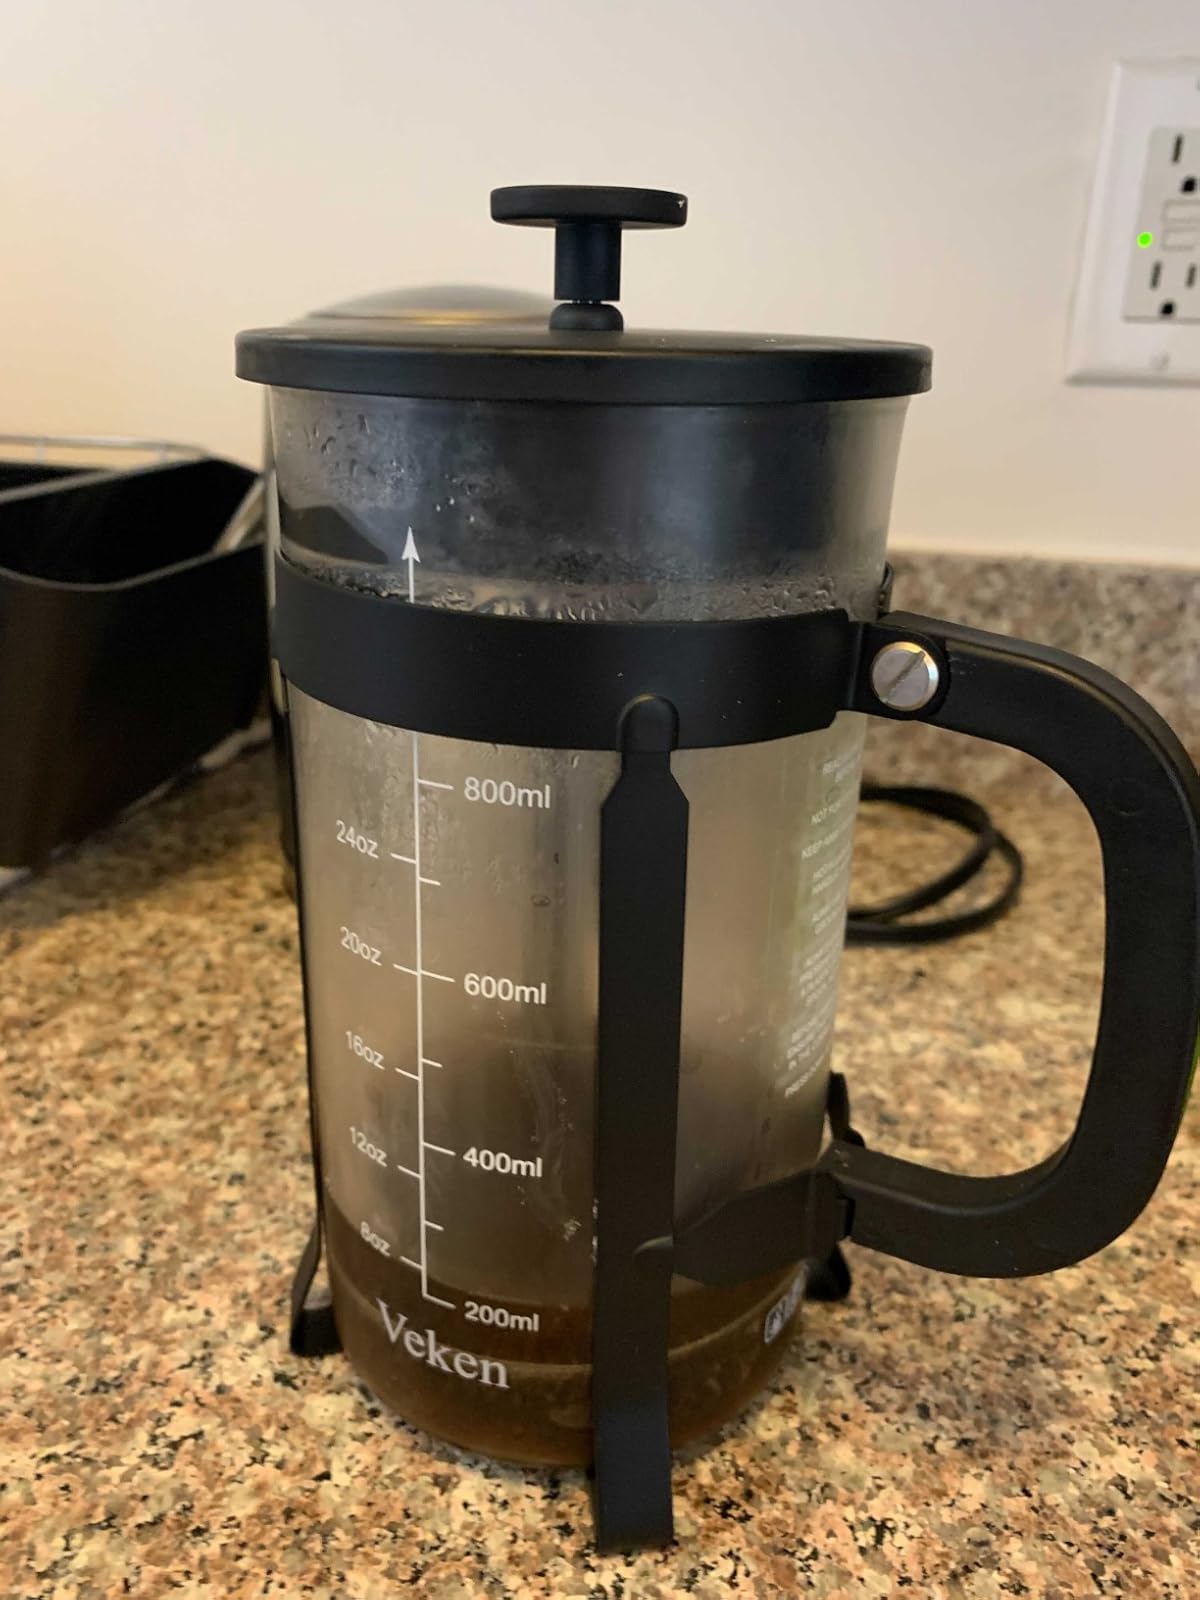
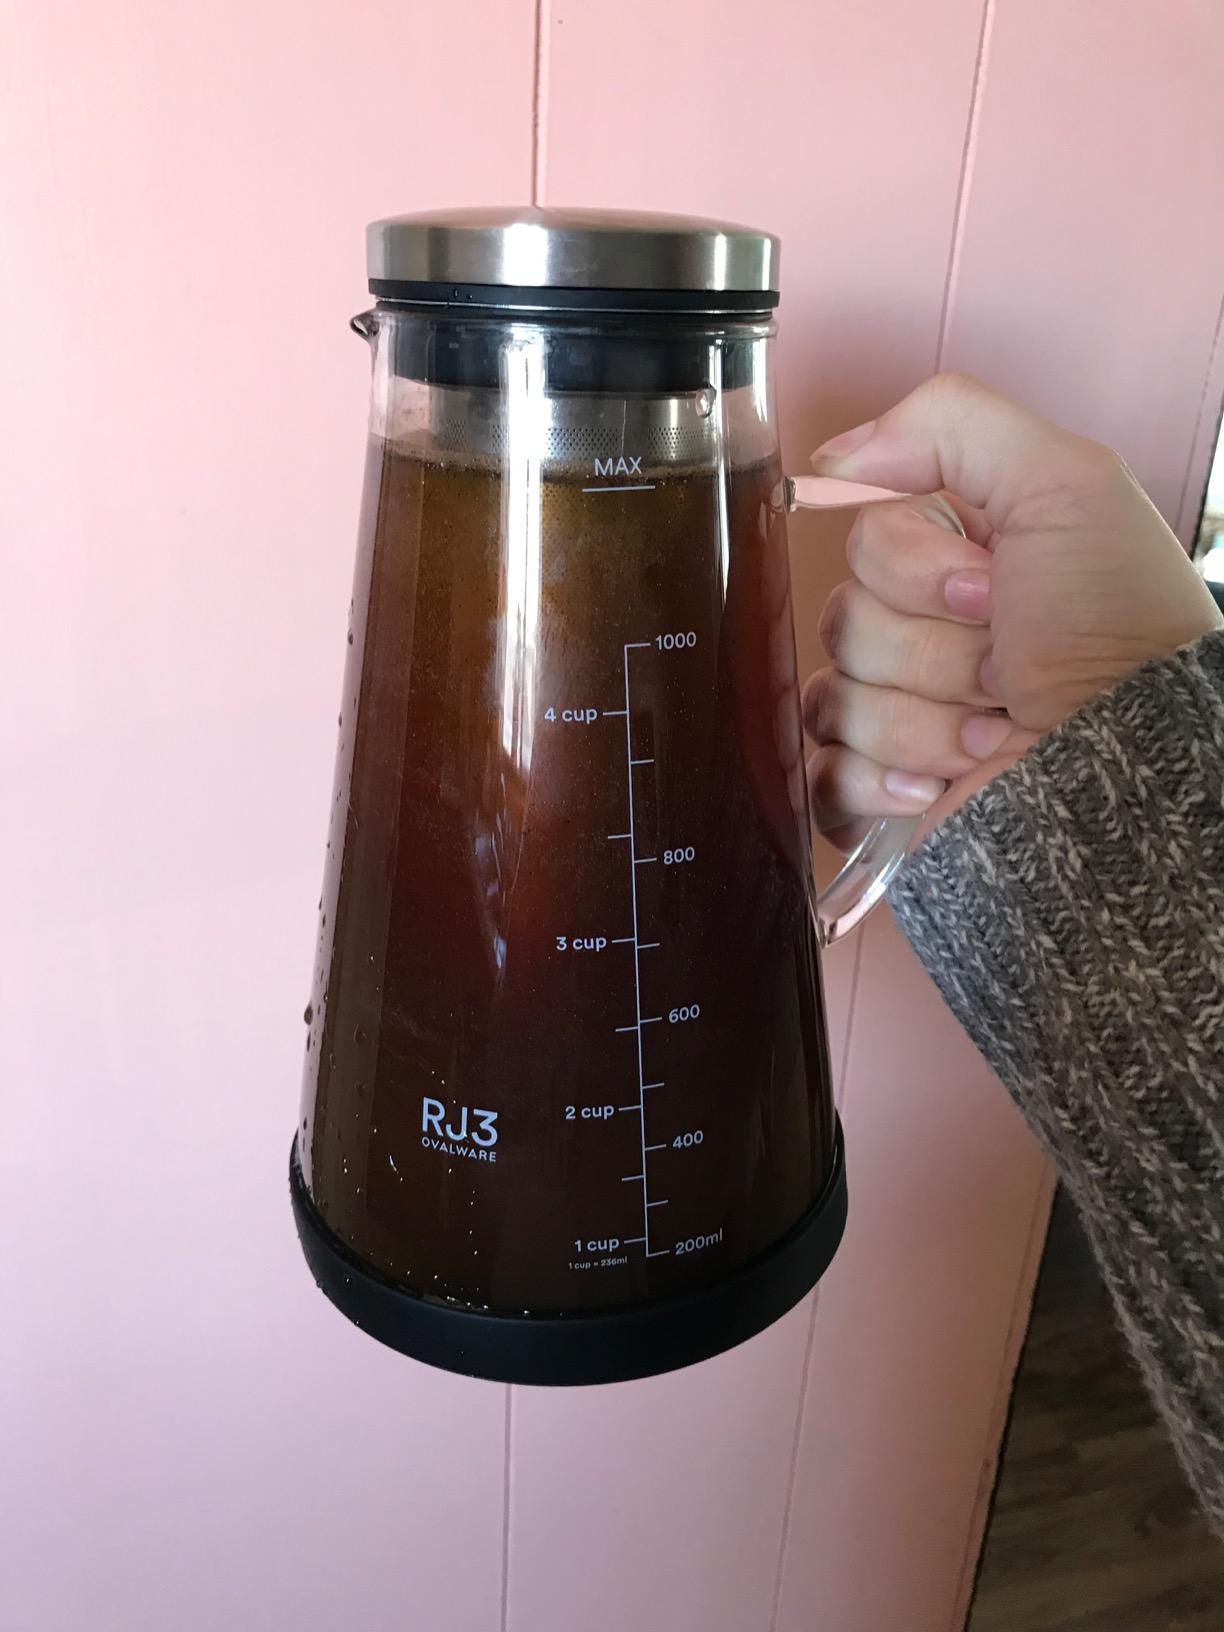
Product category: items_tea
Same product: no